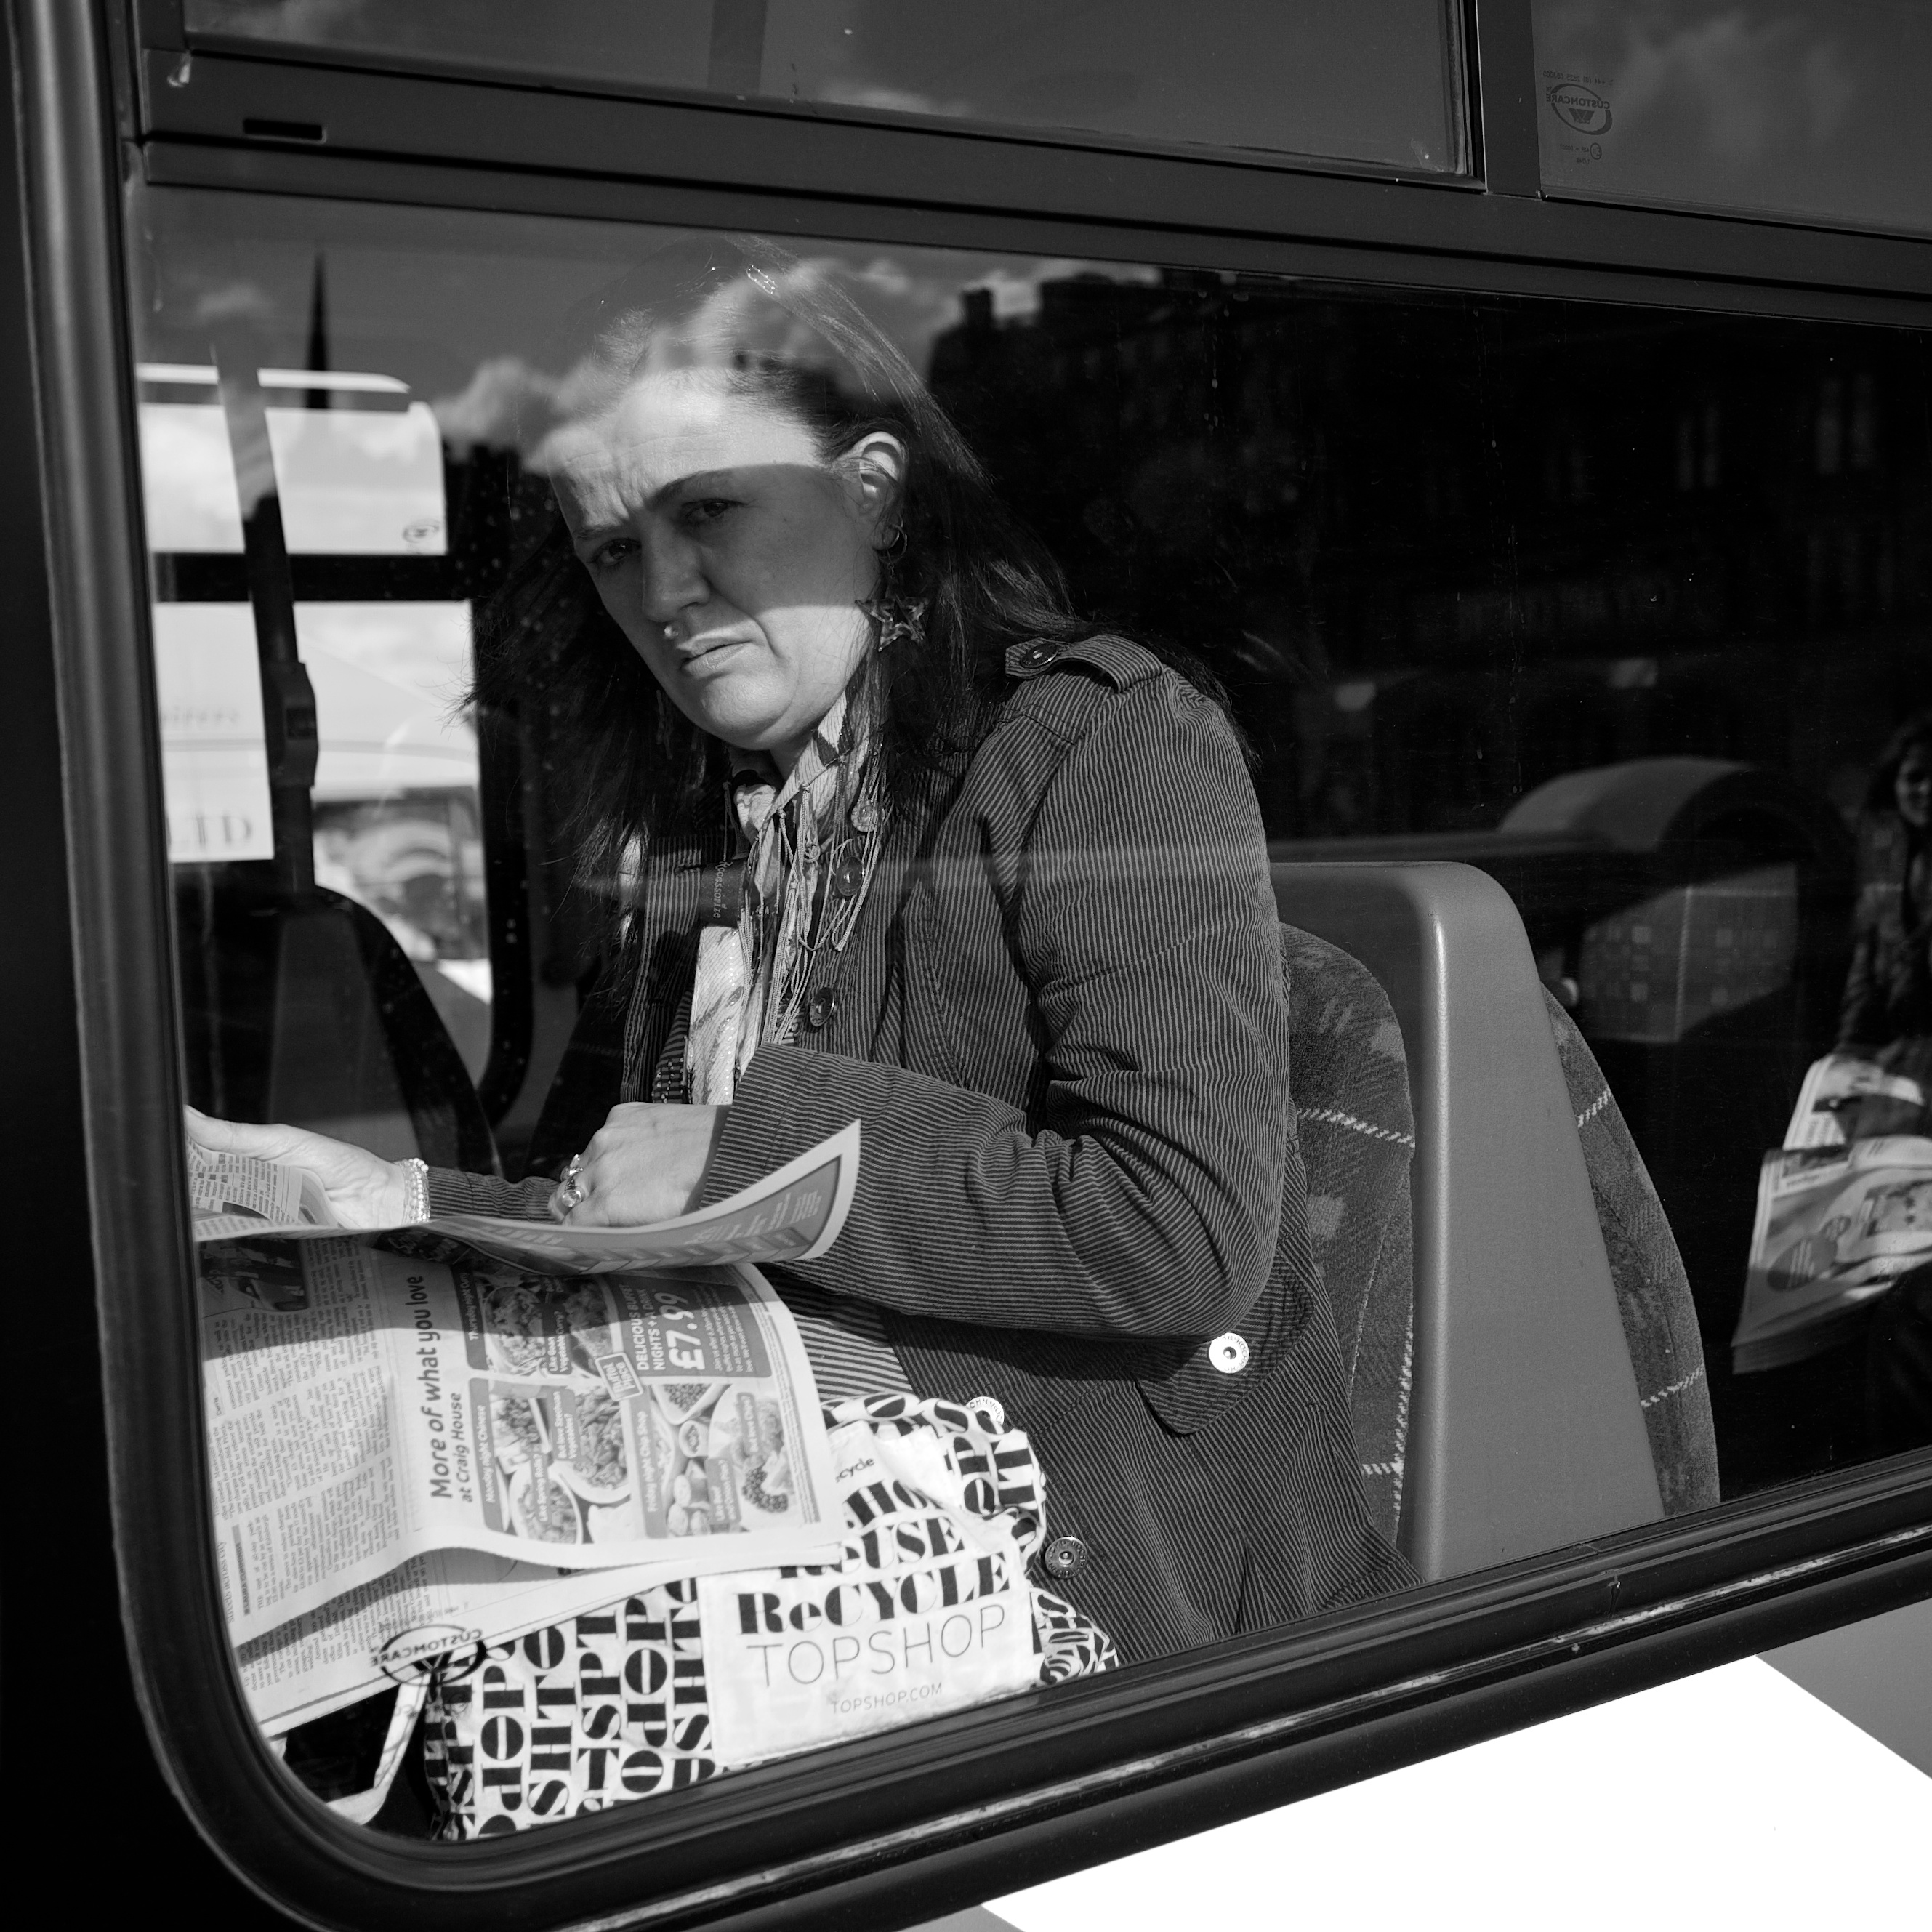
black and white, white, street, photography, ebook, training, black, monochrome, streetphotography, flickr, thomas, video, glasses, olympus, photograph, omd, image, fuji, leica, monochrom, leuthard, hcb, thomasleuthard, streettogs, monochrome photography, film noir